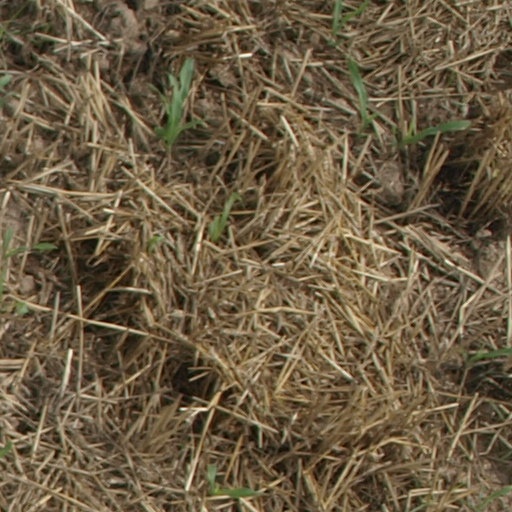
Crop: maize; corn